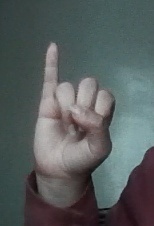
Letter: meem